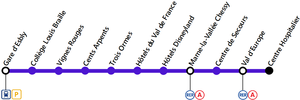
Plan de la ligne de bus EVE sous le modèle d'Île de France Mobilités
La ligne de bus en site propre EVE est une ligne en projet de transports collectifs en site propre, censée desservir le territoire du Val d'Europe, en Seine-et-Marne. Empruntant le modèle de bus T Zen, sa mise en service est prévue pour 2025.